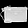
Label: Bag